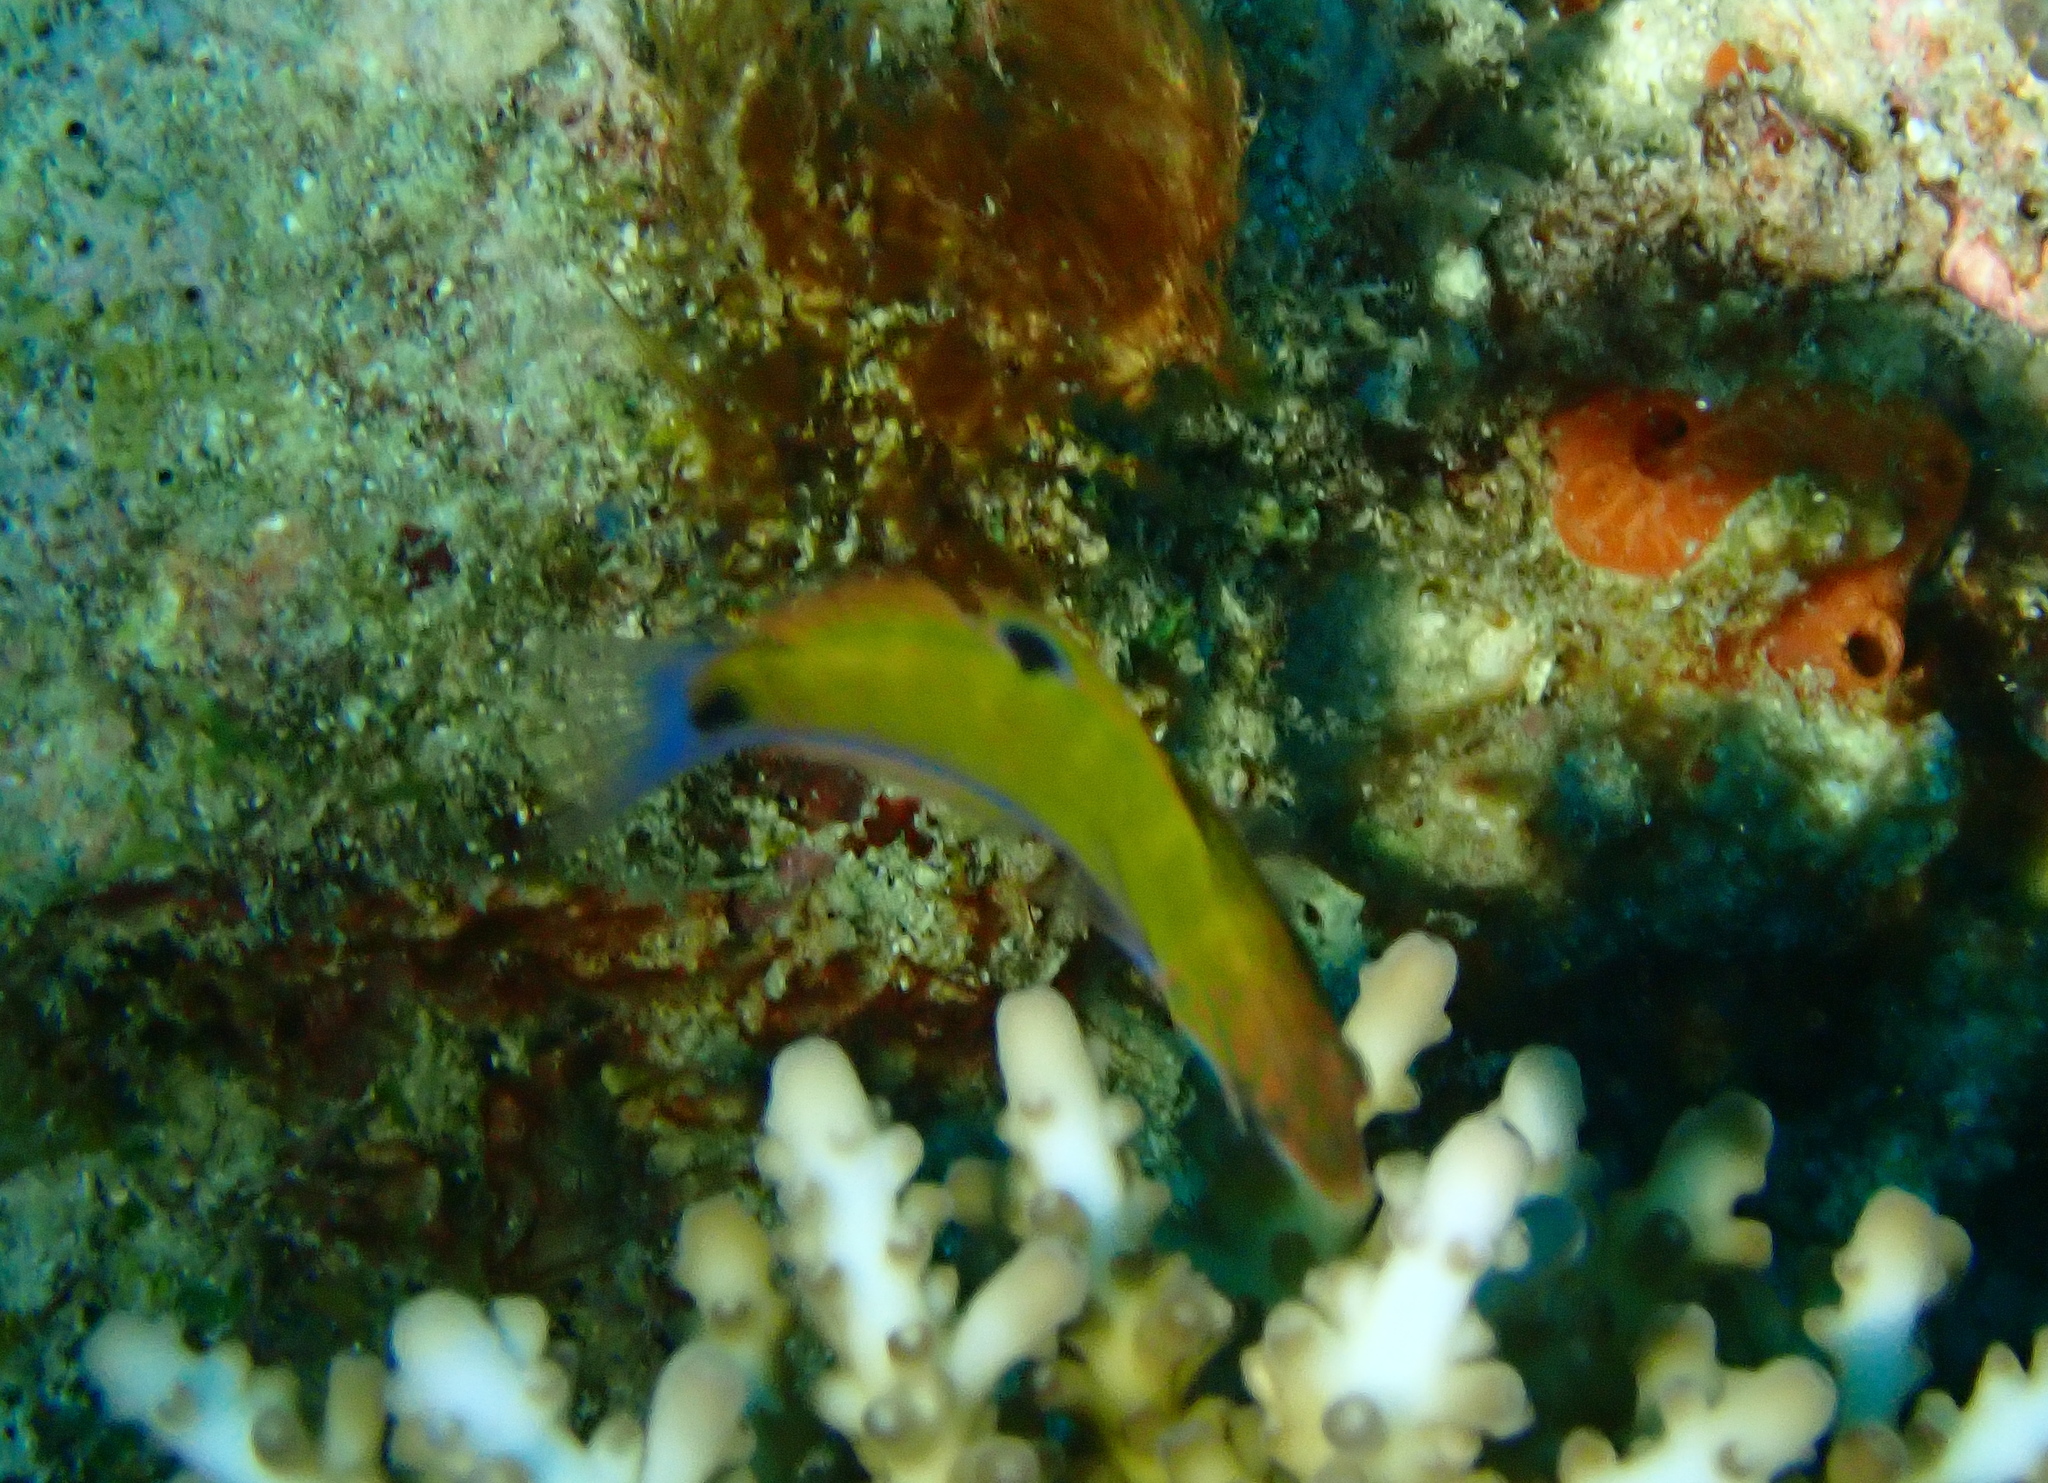
Thalassoma lunare (Moon Wrasse)